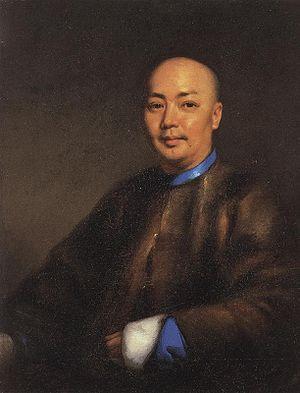
Lam Qua ou Lam Gun de Kwan Kiu Cheong ou Gwaan Kyucoeng, né en 1801 et décédé en 1860, artiste peintre chinois de la Dynastie Qing originaire de la province du Guangdong.